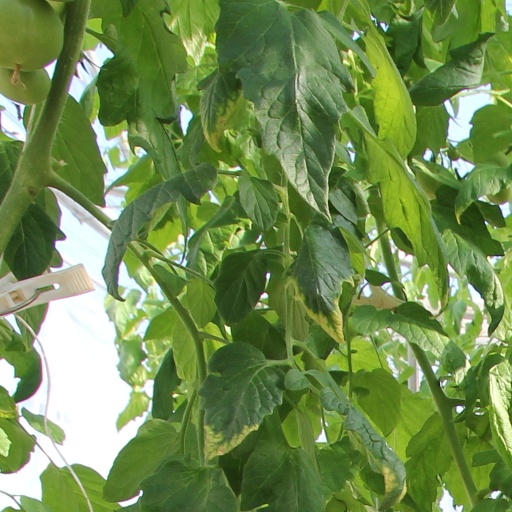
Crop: tomato